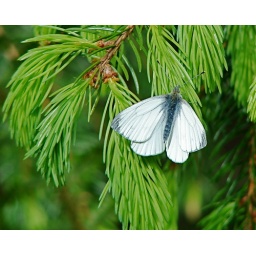
A Green-veined White butterfly on a pine tree in the Achray Forest.